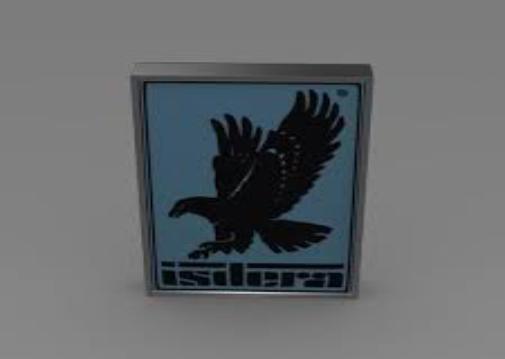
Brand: isdera
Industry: Transportation